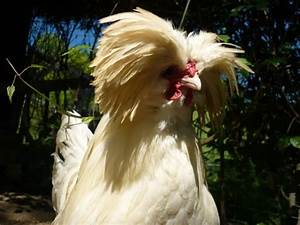
Label: chicken